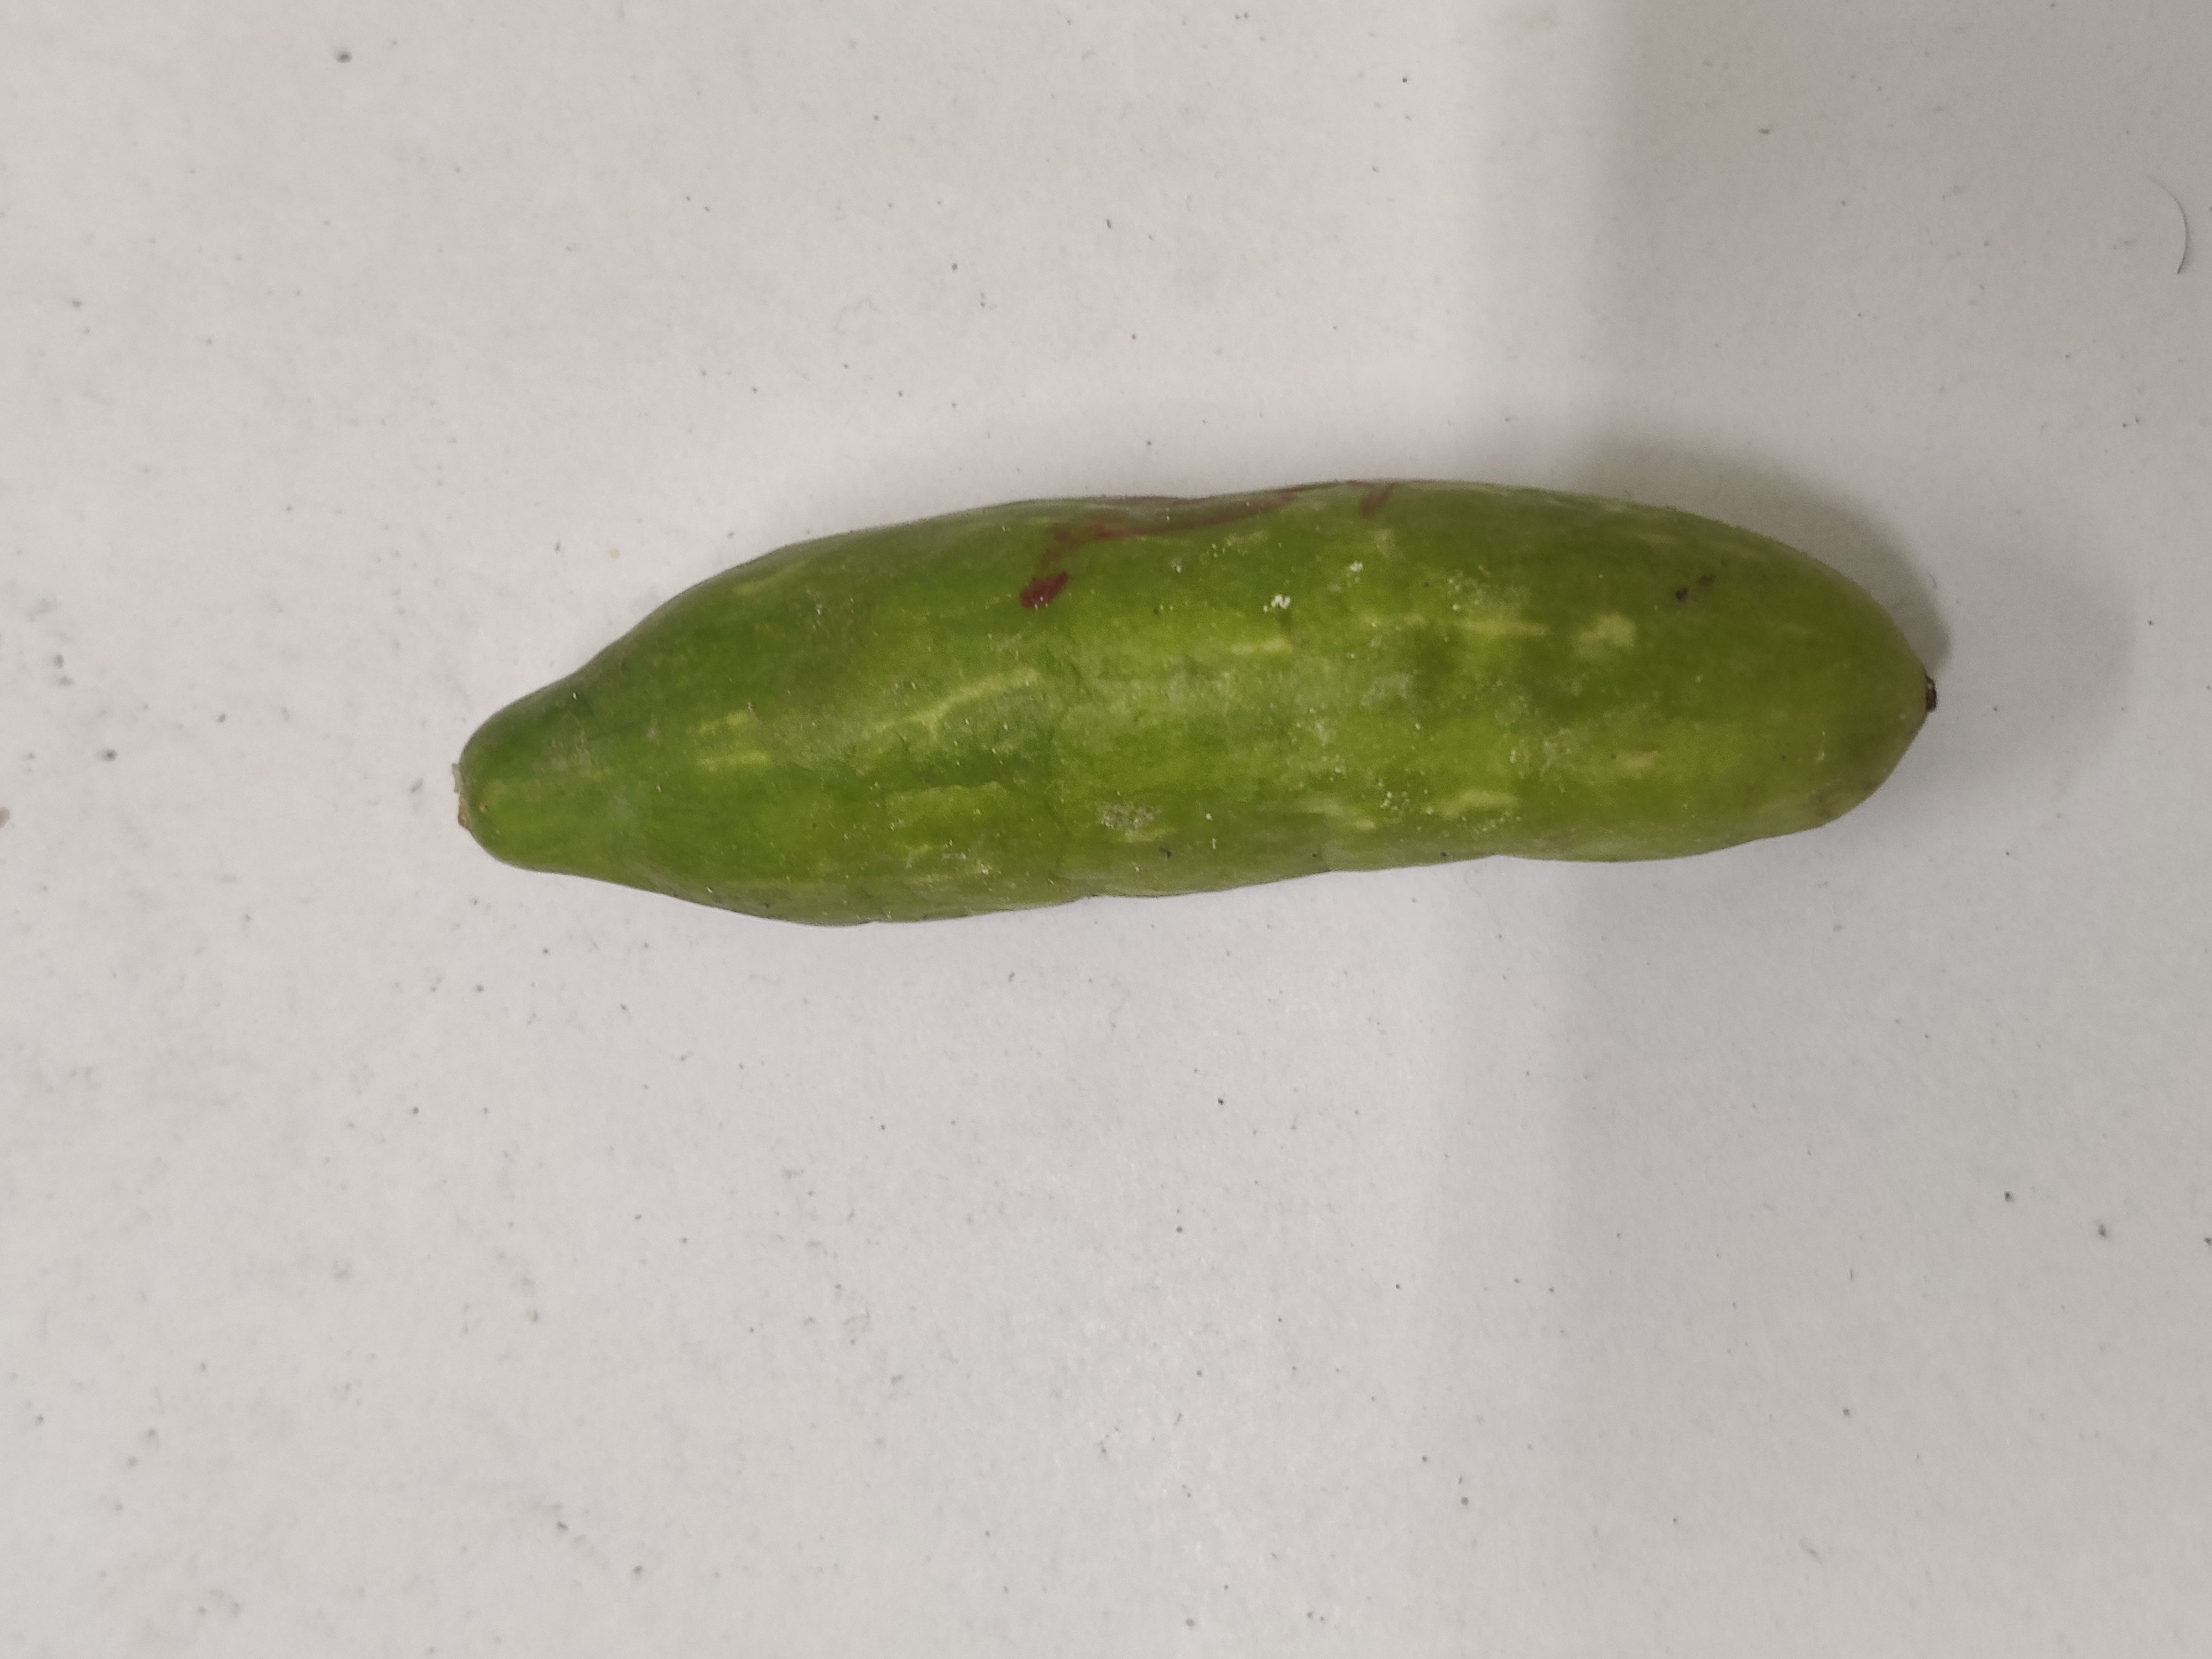
Crop: Ivy Gourd
Condition: Severely Damaged